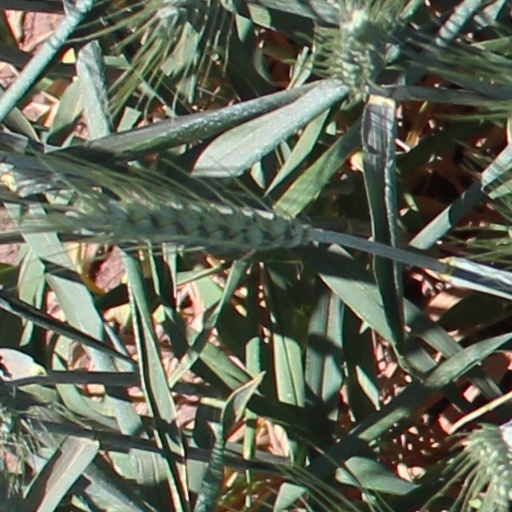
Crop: wheat